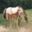
Label: horse